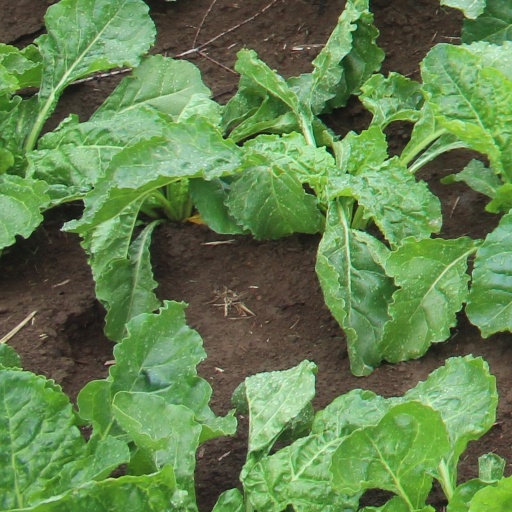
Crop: sugar beet